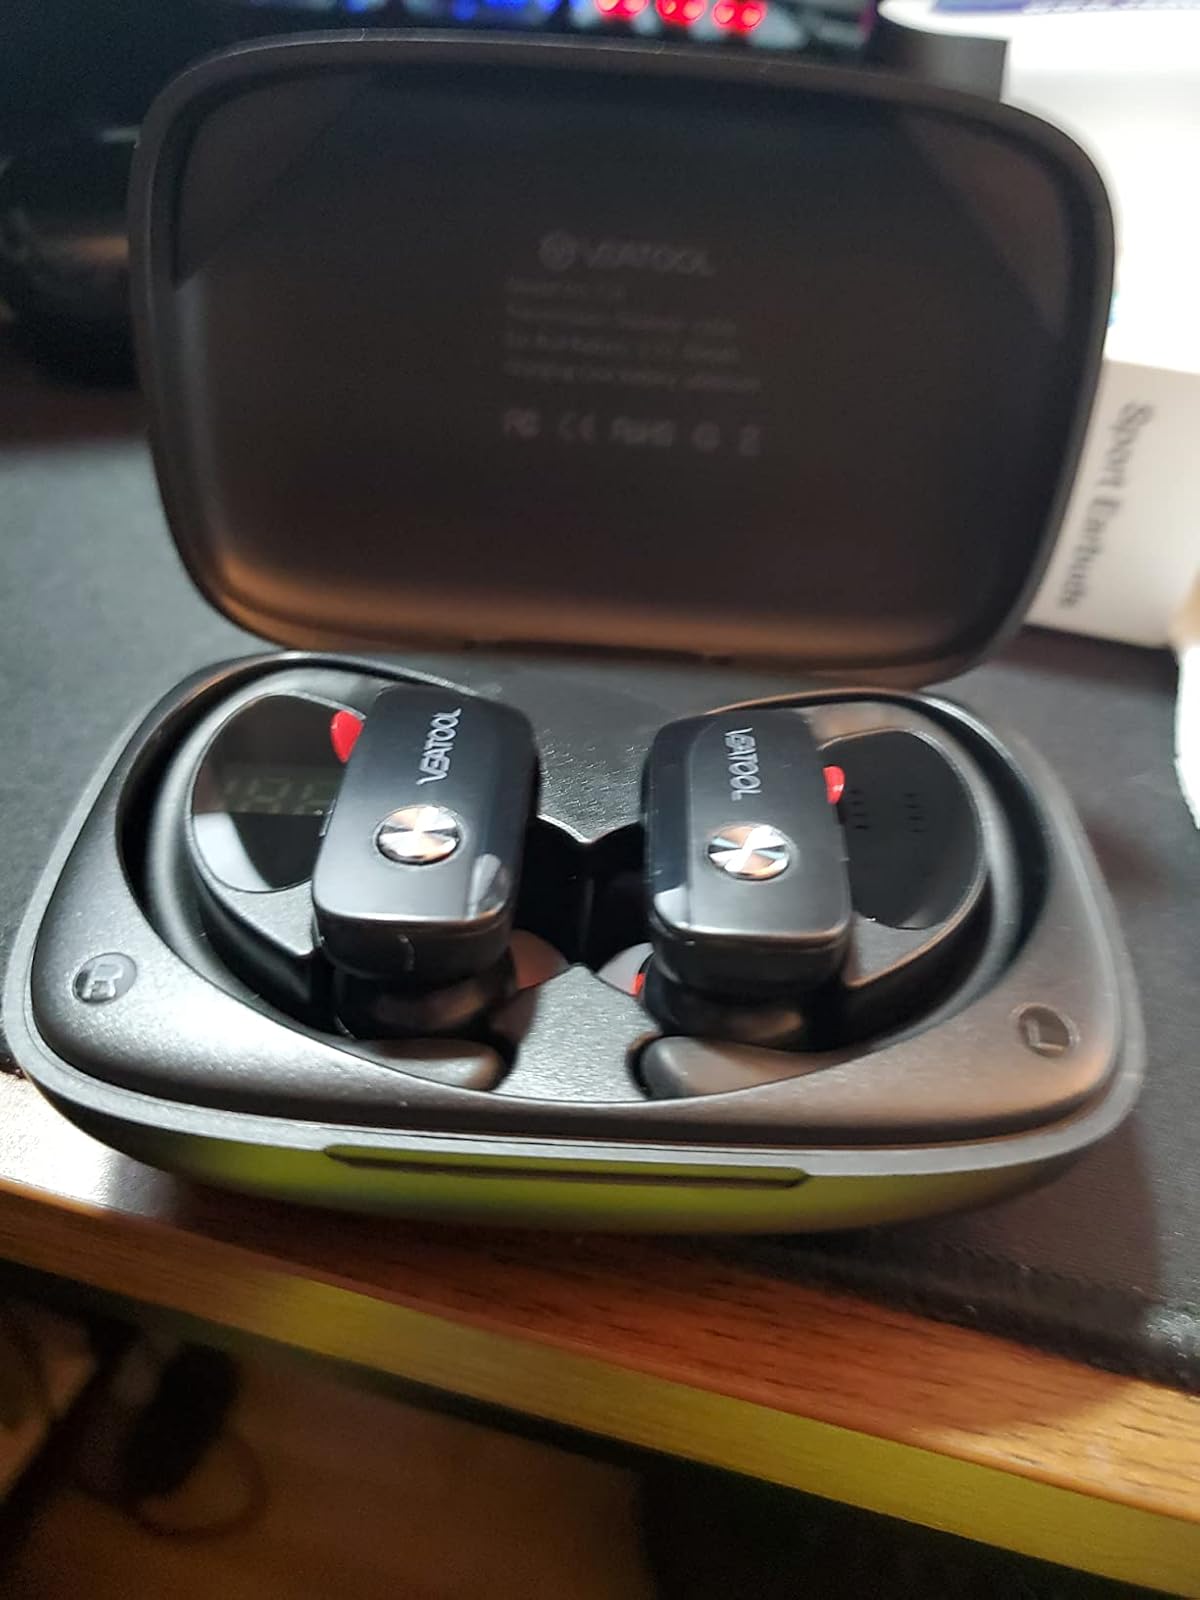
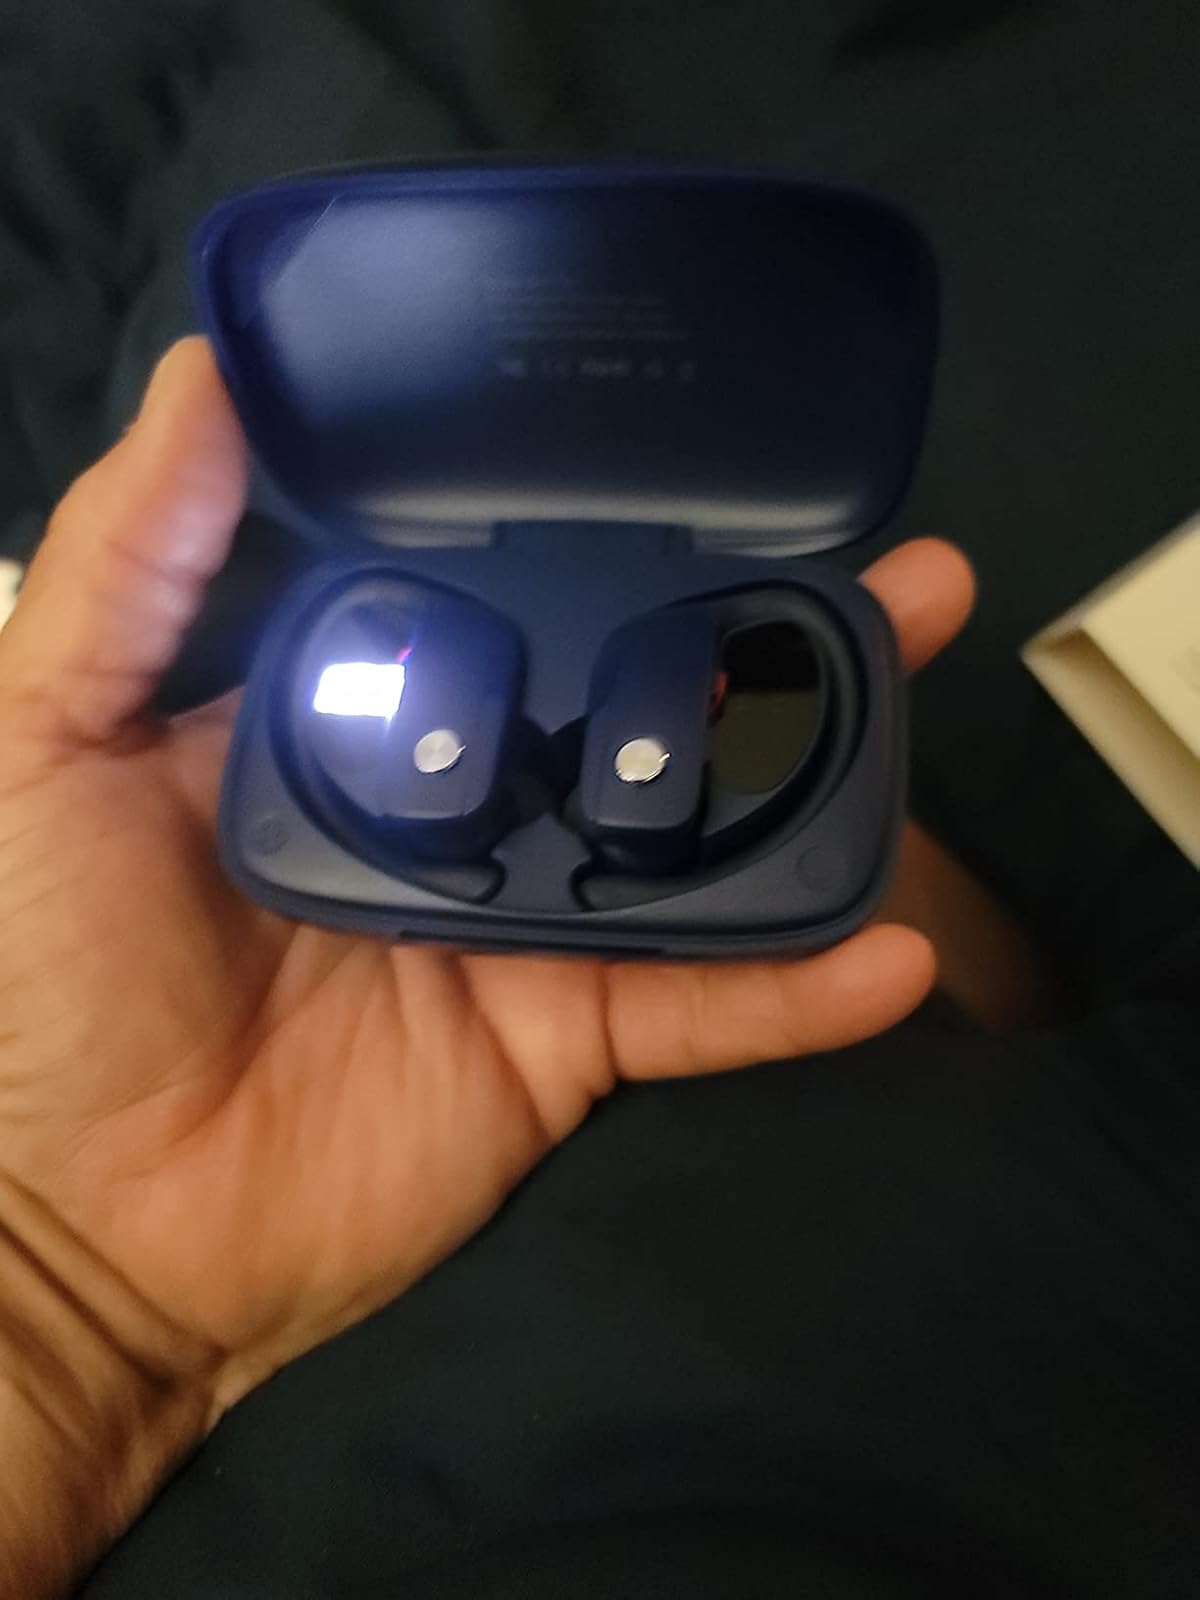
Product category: earbuds
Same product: no